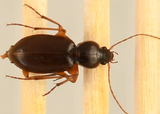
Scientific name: Synuchus impunctatus
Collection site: Bartlett Experimental Forest NEON (BART), plot BART_080